Cascades (conservation area)

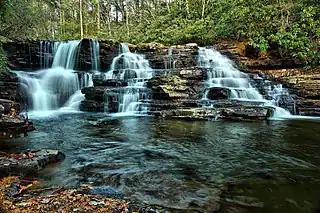
Upper Falls

The habitat of the southern Appalachians is rich in its biological diversity with nearly 10,000 species, some not found anywhere else. The great diversity is related to the many ridges and valleys which form isolated communities in which species evolve separately from one another. The region lies south of the glaciers that covered North America 11,000 years go. To escape the glaciers, northern species retreated south to find refuge in the southern Appalachians. When the glaciers retreated, many of these species remained along with the southern species that were native to the area. The diversity includes trees, mosses, millipedes and salamanders.